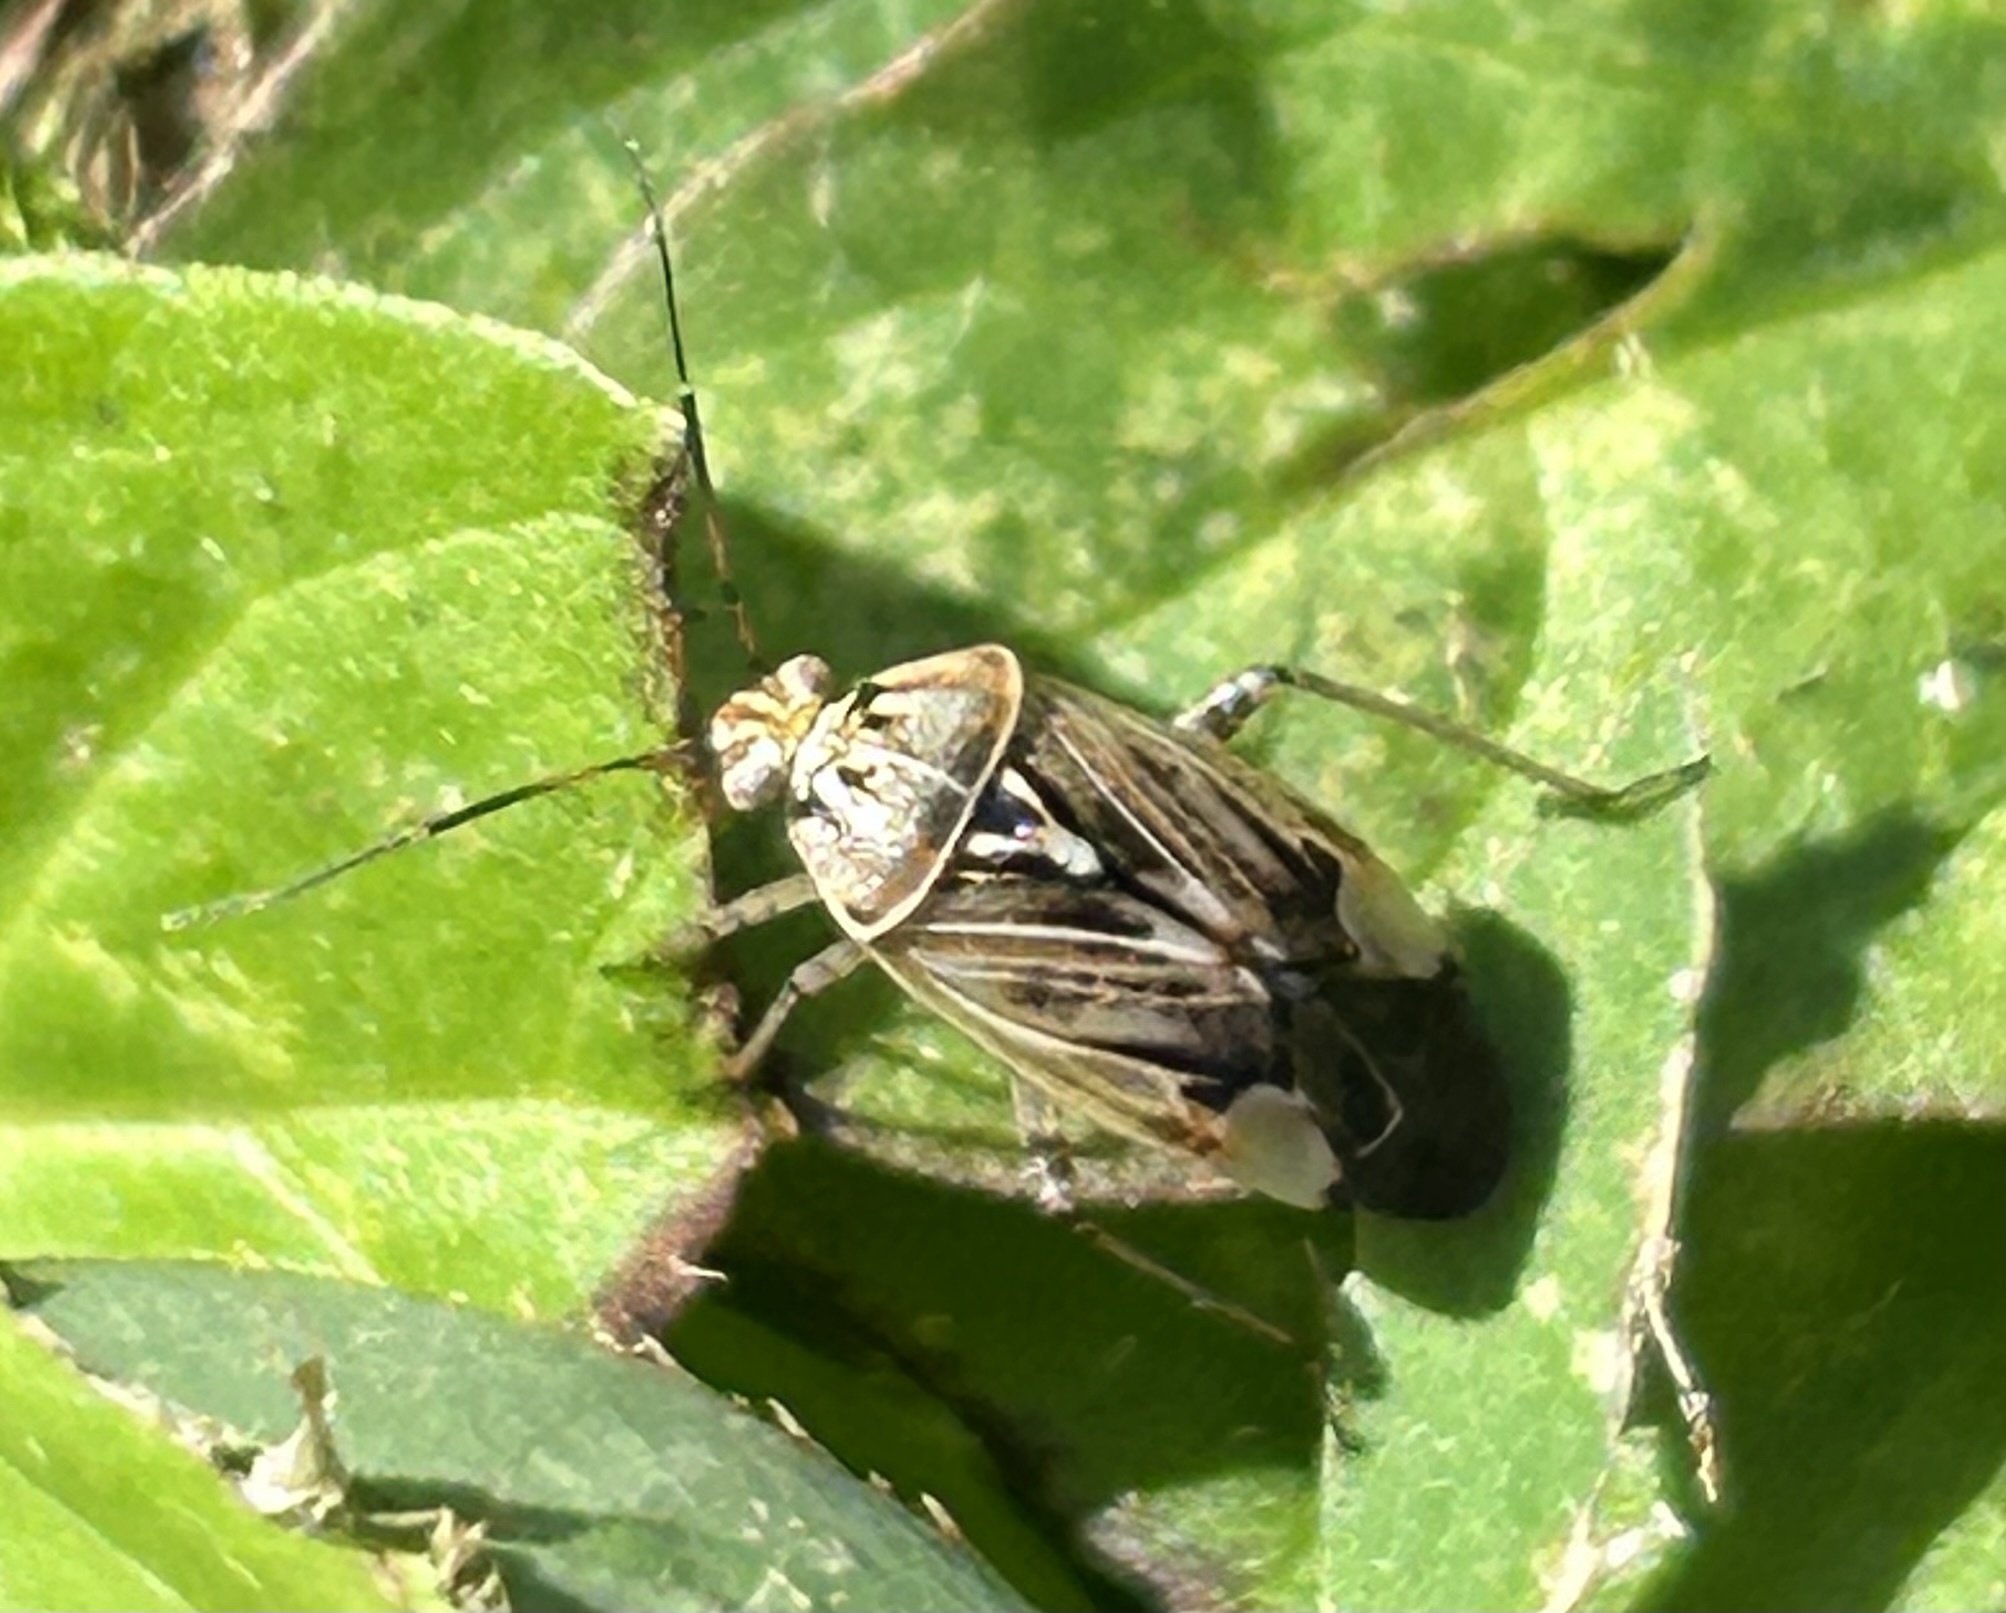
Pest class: lygus_bug